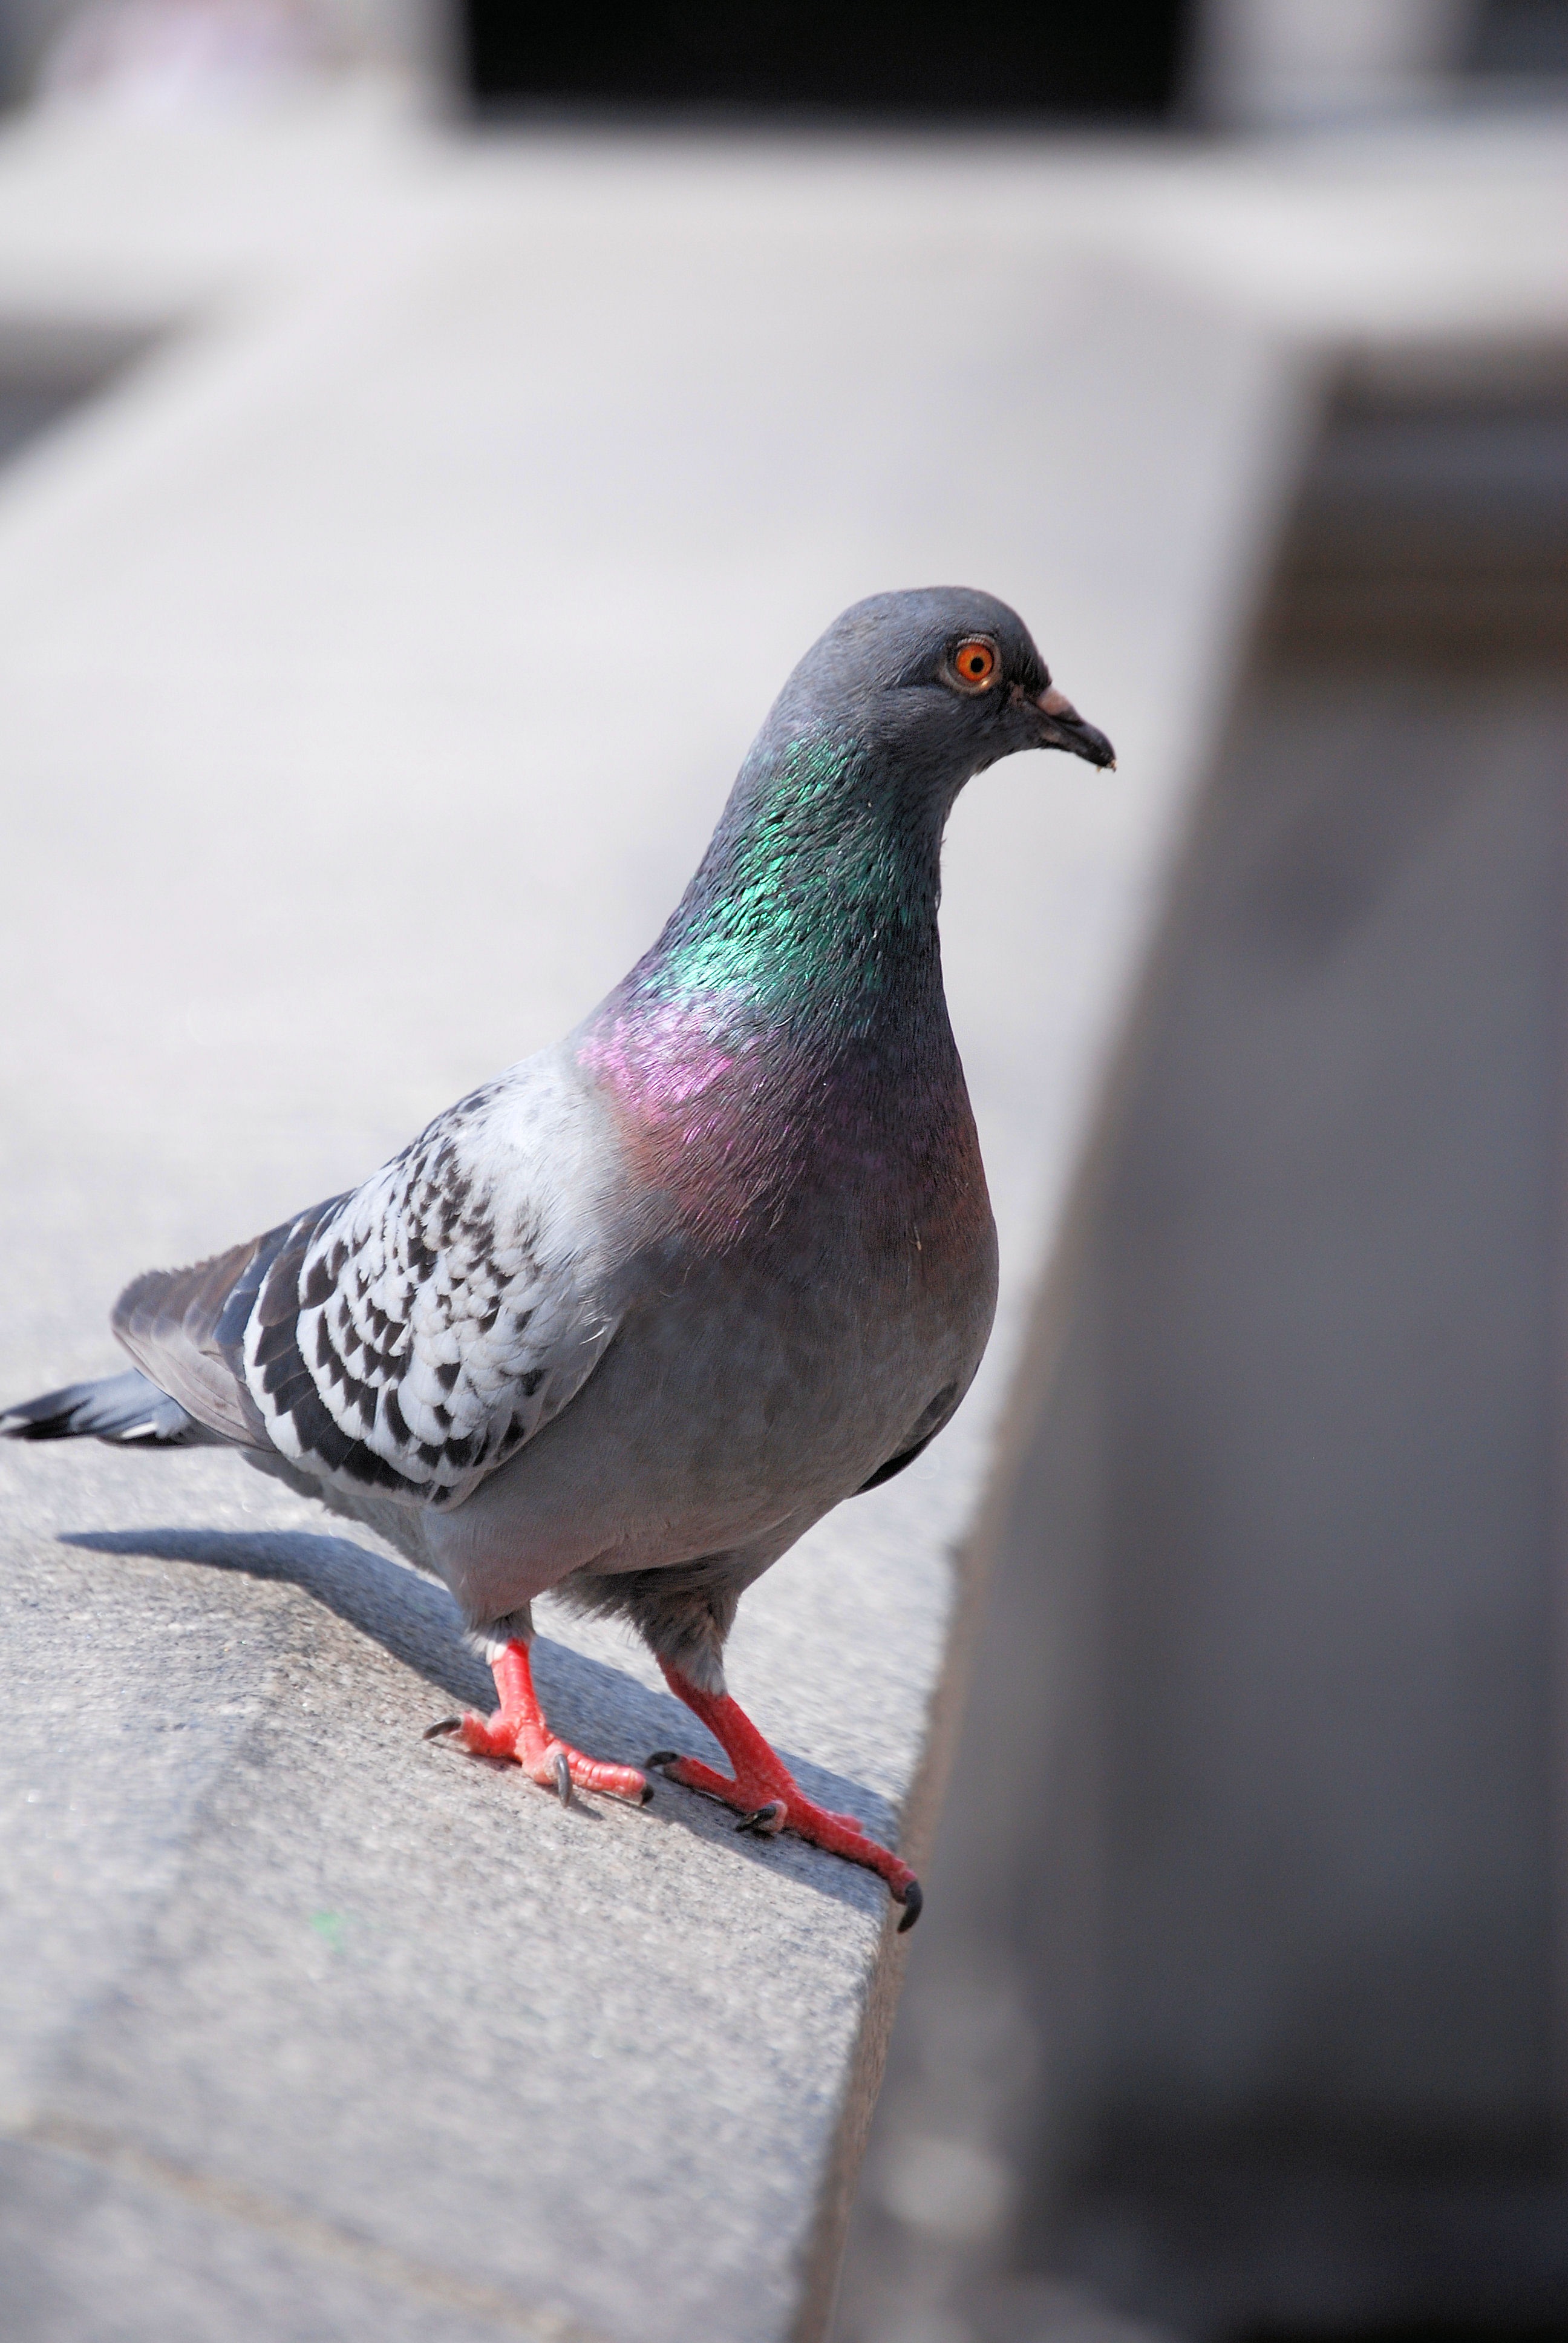
bird, wildlife, beak, fauna, close up, pigeon, feathers, vertebrate, pigeons and doves, stock dove